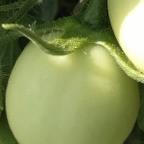
Crop: Tomato
Condition: healthy-fruit